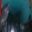
Label: seal